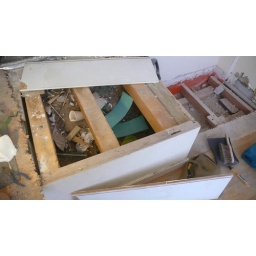
front room ground floor showing change in levels